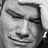
Emotion: sad